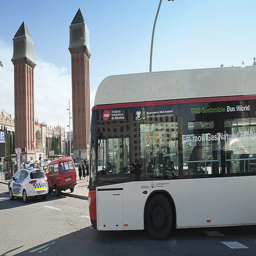
A red and white bus is turning at an intersection.
A bus with advertising on the side on a city street
A public transportation bus is driving through traffic.
The public bus is transporting people down the busy streets of the city.
The city bus is on the street with other cars.